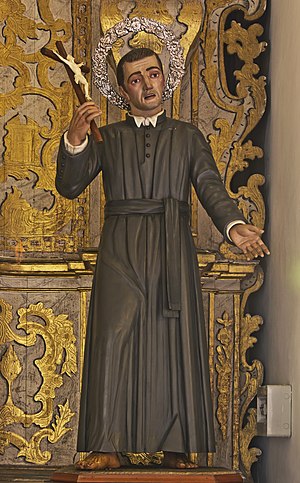
José de Anchieta
Statue af Skt. José de Anchieta i Katedralen i San Cristóbal de La Laguna (Tenerife).
José de Anchieta var en jesuitpræst og spansk missionær i Brasilien.